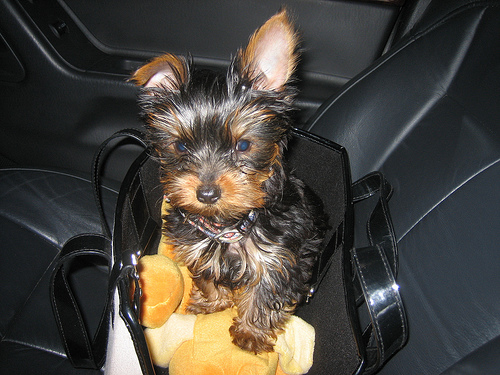
Animal: dog
Breed: yorkshire terrier